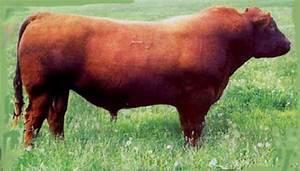
cow